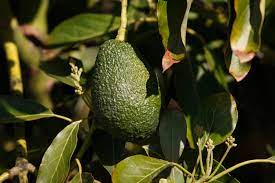
Label: Avocado